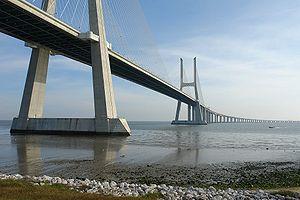
Le présent article recense les ponts à haubans les plus remarquables au monde, dont la portée de la travée principale est supérieure à 300 mètres, classés par pays et regroupés par continents.
L'autoroute A12 relie Setúbal à Lisbonne en passant à proximité de Montijo et Pinhal Novo.
Le Portugal compte actuellement 3 000 km d'autoroutes en service et 100 km en travaux.